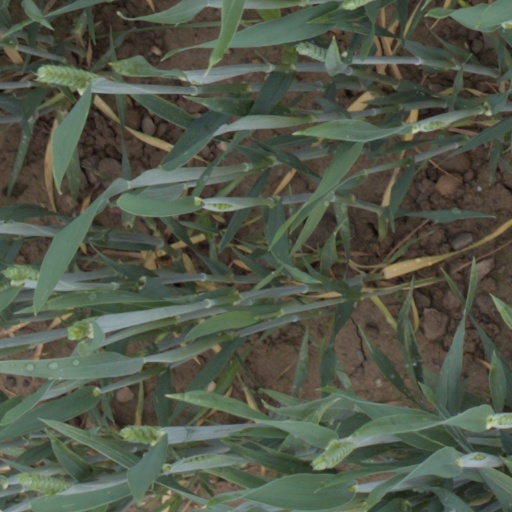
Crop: wheat